Cheney Brothers Historic District

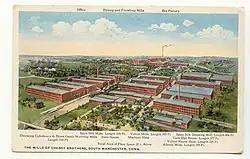
Cheney Brothers Mills, South Manchester, about 1920

The Cheney Brothers Historic District was a center of the silk industry in Manchester, Connecticut, in the late 19th and early 20th century. The district includes over 275 mill buildings, workers houses, churches, schools and Cheney family mansions. These structures represent the well-preserved company town of the Cheney Brothers silk manufacturing company, the first America-based silk company to properly raise and process silkworms, and to develop the difficult techniques of spinning and weaving silk. The area was declared a National Historic Landmark in 1978.